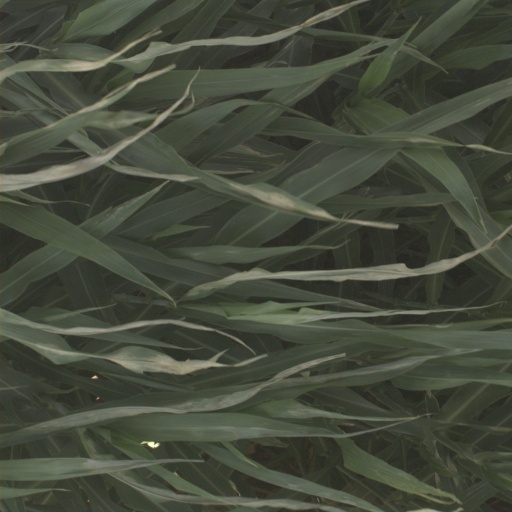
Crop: sorghum